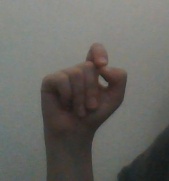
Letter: fa